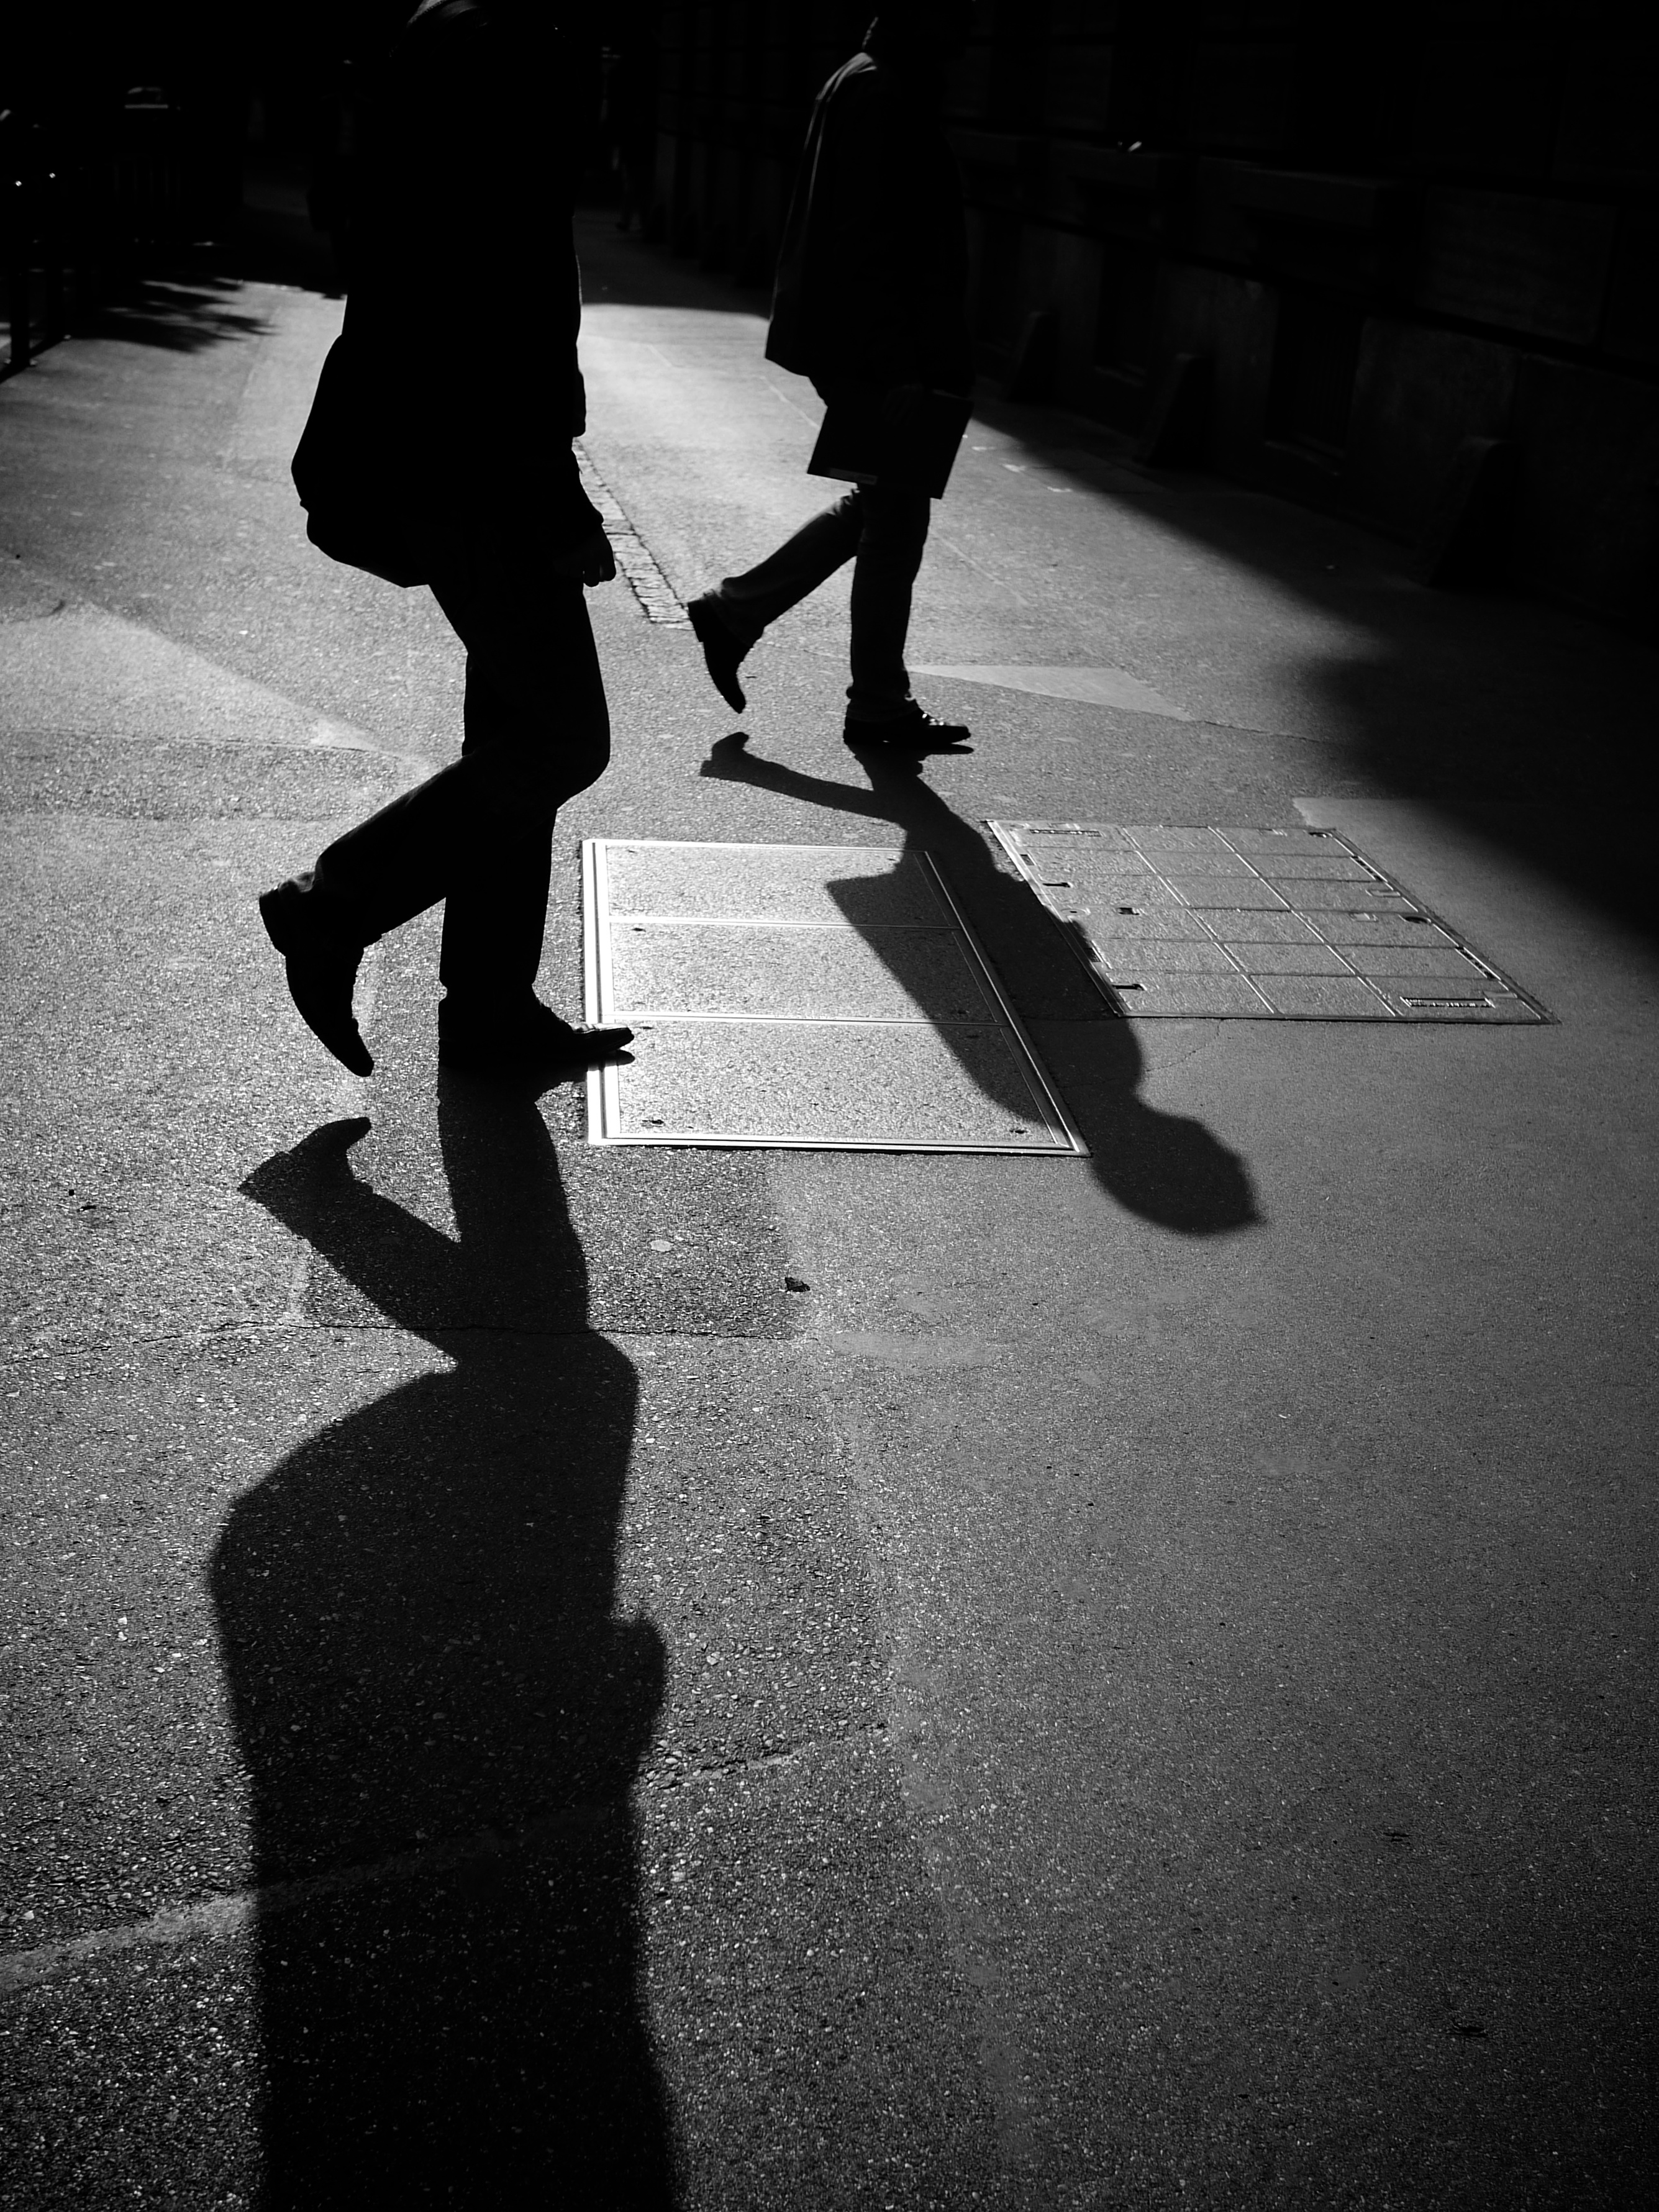
silhouette, light, black and white, white, street, photography, ebook, shadow, training, darkness, black, monochrome, streetphotography, flickr, thomas, video, infrastructure, olympus, omd, fuji, shape, leica, monochrom, leuthard, hcb, thomasleuthard, streettogs, monochrome photography, film noir